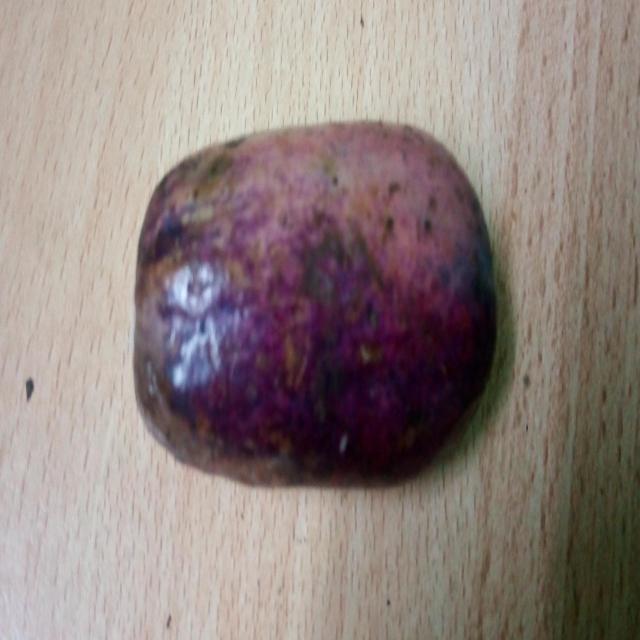
Plum grade: rotten